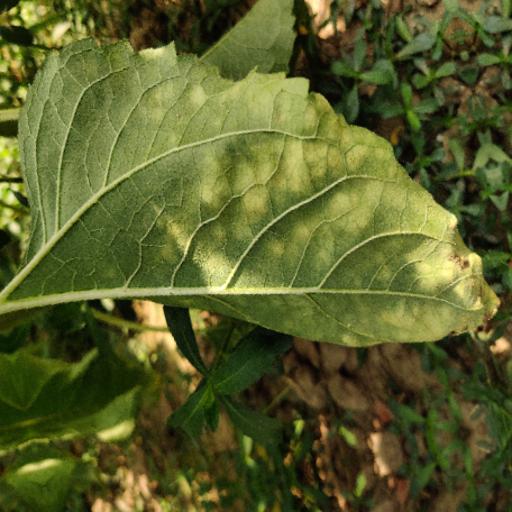
Label: Downy_mildew